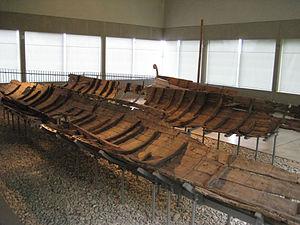
Le Musée celto-romain de Manching est un musée d’archéologie se trouvant dans le bourg allemand éponyme, au sein du district de la Haute-Bavière. Fondé en 2006, en tant que branche de la Collection archéologique de l’état de Bavière siégeant à Munich, il regroupe de façon permanente les découvertes archéologiques celtes issues des conséquentes fouilles du site de l’oppidum de Manching, ainsi que des vestiges romains témoignant de l’occupation romaine du sud de la Bavière, celle-ci comprenant notamment les fortifications militaires impériales de l’Oberstimm. Le musée organise également de nombreuses et régulières expositions temporaires portant sur des thématiques archéologiques variées et dont les horizons s'insèrent au-delà de l'archéologie locale et régionale.